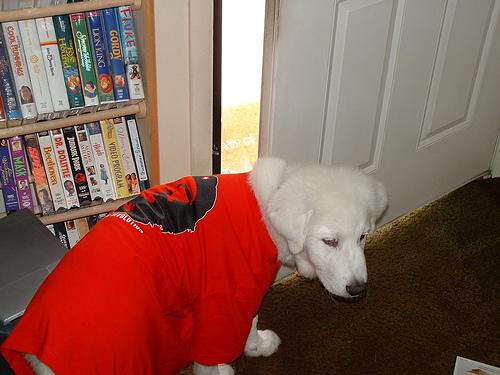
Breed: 225-n000073-Great_Pyrenees